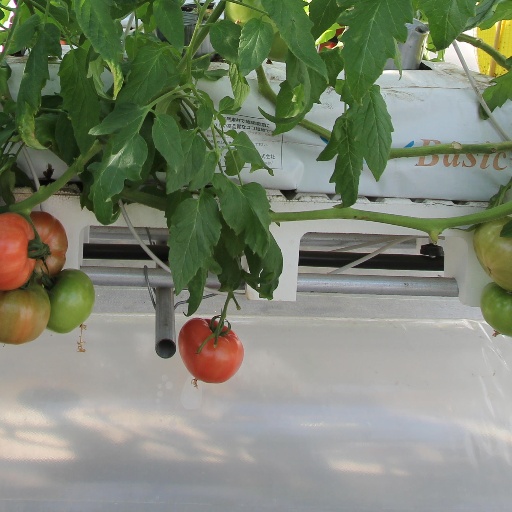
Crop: tomato